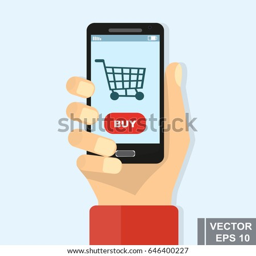
a man makes an online purchase through a smartphone .